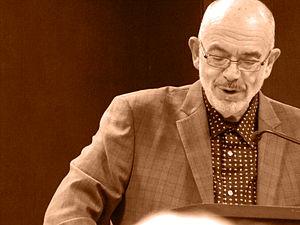
Wally Lamb, né le 17 octobre 1950 à Norwich dans le Connecticut, est un écrivain américain. Professeur d'écriture créative à l'université du Connecticut jusqu'en 1999, il s'est imposé sur la scène littéraire internationale avec Le Chant de Dolorès, La Puissance des vaincus et Le Chagrin et la Grâce, tous présents sur les listes de best-sellers du New York Times et traduits dans plus de vingt pays.